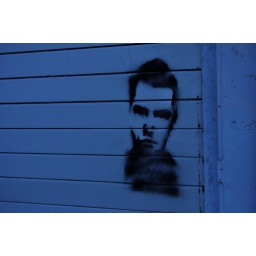
against a blue wall